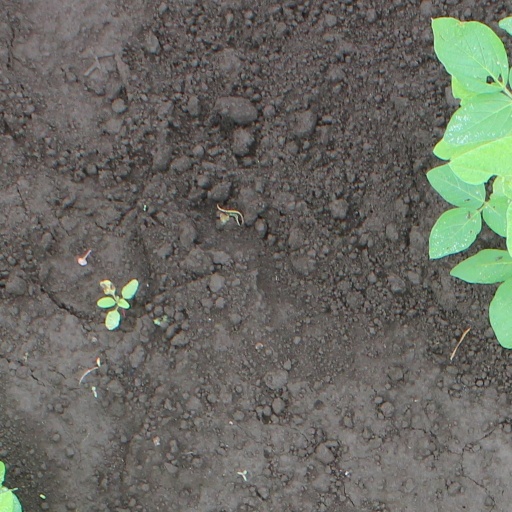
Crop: soybean